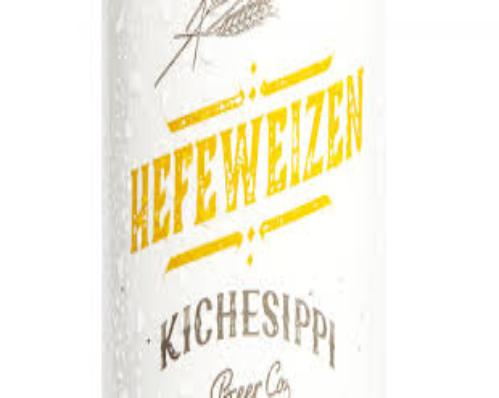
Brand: kichesippi-2
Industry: Food